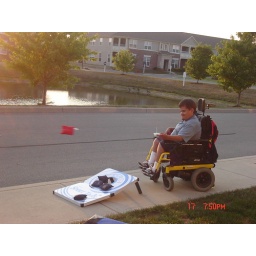
WOW!!! Look at that red bean bag in mid air!!  8.17.07